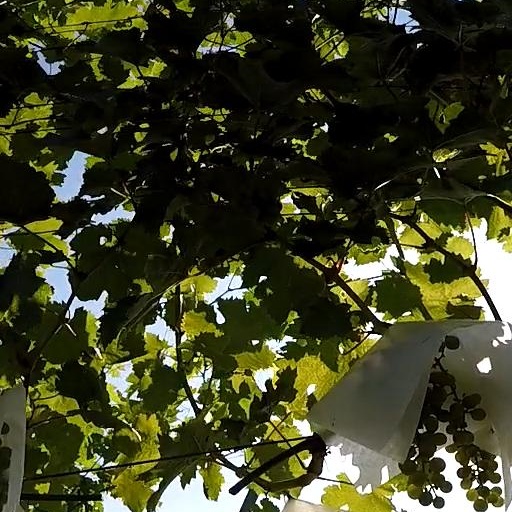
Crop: grape